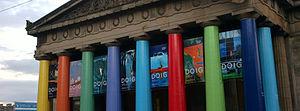
Peter Doig, né le 17 avril 1959 à Édimbourg, est un peintre contemporain britannique d'origine écossaise. Il est devenu en 2007 l'un des peintres contemporains les plus cotés du monde. Il vit et travaille à Trinidad.